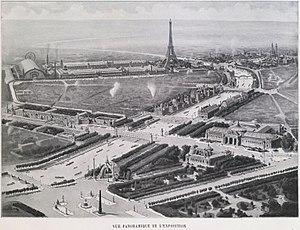
Vladimir Ivanovitch Blandov, né en 1847 et mort le 21 janvier 1906, est un officier de marine, entrepreneur et marchand russe qui fut l'un des fondateurs en Russie de l'industrie fromagère.